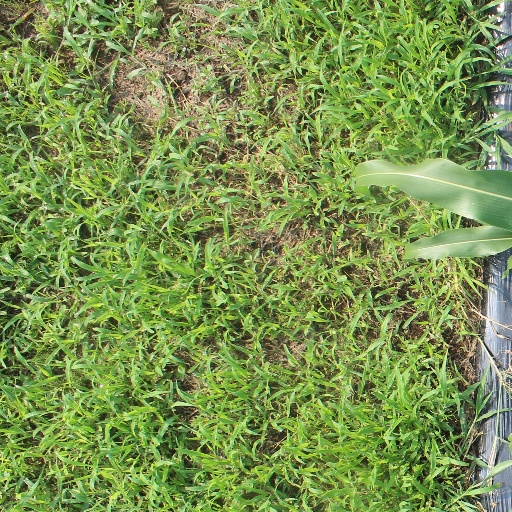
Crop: sorghum